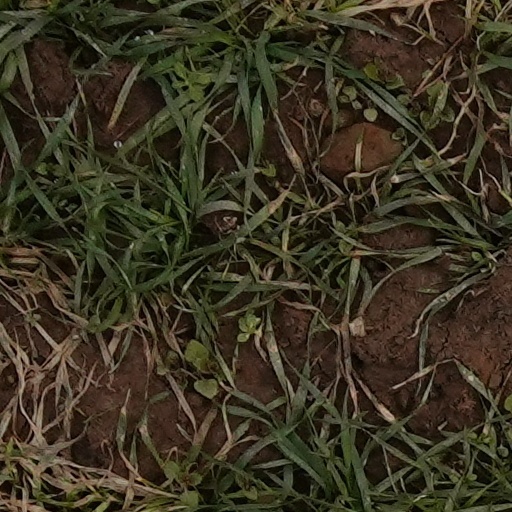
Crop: wheat